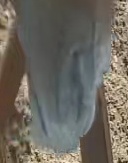
Face region: mouth_nostrils (mouth_chin_nostrils_and_profile)
Pain indicator: moderately_present